Friday Jumbe

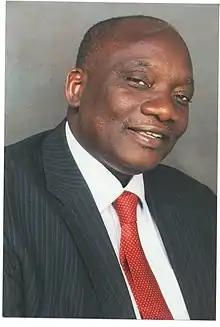
Jumbe in 2014

Friday Anderson Jumbe (born 4 April 1955) is a Malawian economist and politician who served in the government of Malawi as Minister of Finance and Economic Planning under President Bakili Muluzi, representing the United Democratic Front.